Elati, Trikala

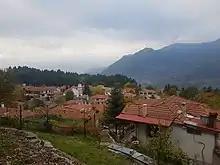

Elati, formerly known as Tyrna (Τύρνα), is a village in the regional unit of Trikala, Greece. It lies at the south part of the Pindos mountain chain, from Trikala city.